Southeastern Conference football individual awards

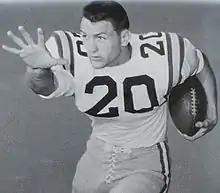
LSU halfback Billy Cannon was SEC Player of the Year for the 1958 and 1959 seasons.

Coaches and media of the Southeastern Conference (SEC) bestow the following individual awards at the end of each college football season.